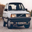
Label: automobile